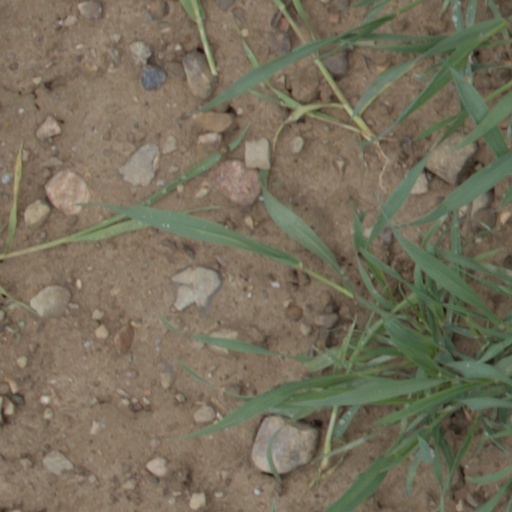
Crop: wheat